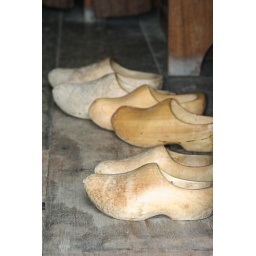
Some wooden shoes at Port Royal National Historic Site in Annapolis Royal Nova Scotia.